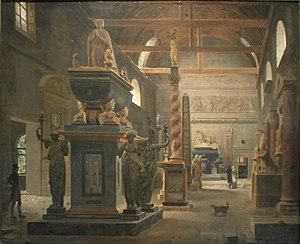
Jean-Lubin Vauzelle, est un artiste peintre, aquarelliste et dessinateur d'architecture français.
Le musée des Monuments français a été créé par Alexandre Lenoir après les destructions du patrimoine architectural intervenues pendant la période de la première période révolutionnaire française.